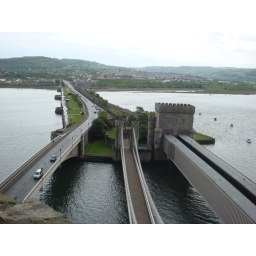
the bridge in to conwy castle